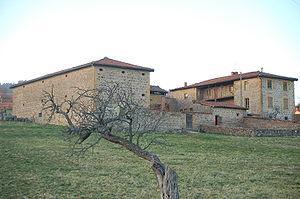
Montrottier est une commune française située dans le département du Rhône, en région Auvergne-Rhône-Alpes.
Malataverne est un roman de Bernard Clavel, sans doute l'un des plus connus, qui paraît en 1960 aux éditions Robert Laffont, puis en collection de poche aux éditions J'ai lu en 1976.
Les monts du Lyonnais sont une région de basse montagne appartenant aux contreforts du Massif central et situés dans les départements du Rhône et de la Loire ainsi qu'à l'ouest de la plaine de Lyon. Il s'agit d'une des rares régions où le parler francoprovençal est encore pratiqué.